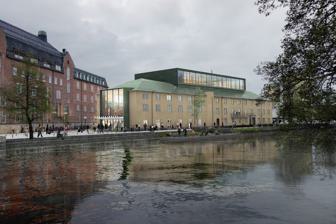
Building: Örebro Concert Hall
Country: Sweden
Year built: 1932
Concert hall in Örebro, Sweden Örebro Concert Hall Örebro konserthus Örebro Concert Hall General information Town or city Örebro Country Sweden Coordinates 59°16′21″N 15°12′31″E / 59.2726°N 15.2086°E / 59.2726; 15.2086 Groundbreaking 1930 ( 1930 ) Opened 2 April 1932 ( 1932-04-02 ) Inside the Örebro Concert Hall. The Örebro Concert Hall ( Swedish : Örebro konserthus ) is a concert hall located in Örebro , Sweden . It was built between 1930 and 1932. The hall can accommodate 723 people. Notable past performers include Budgie and Elvis Costello . References